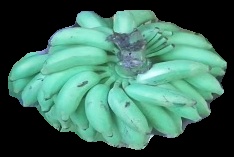
Variety: elakki-bale
Grade: grade2